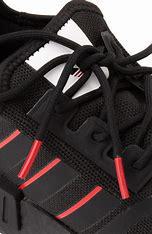
Brand: adidas
Model: NMD_R1 Athletic